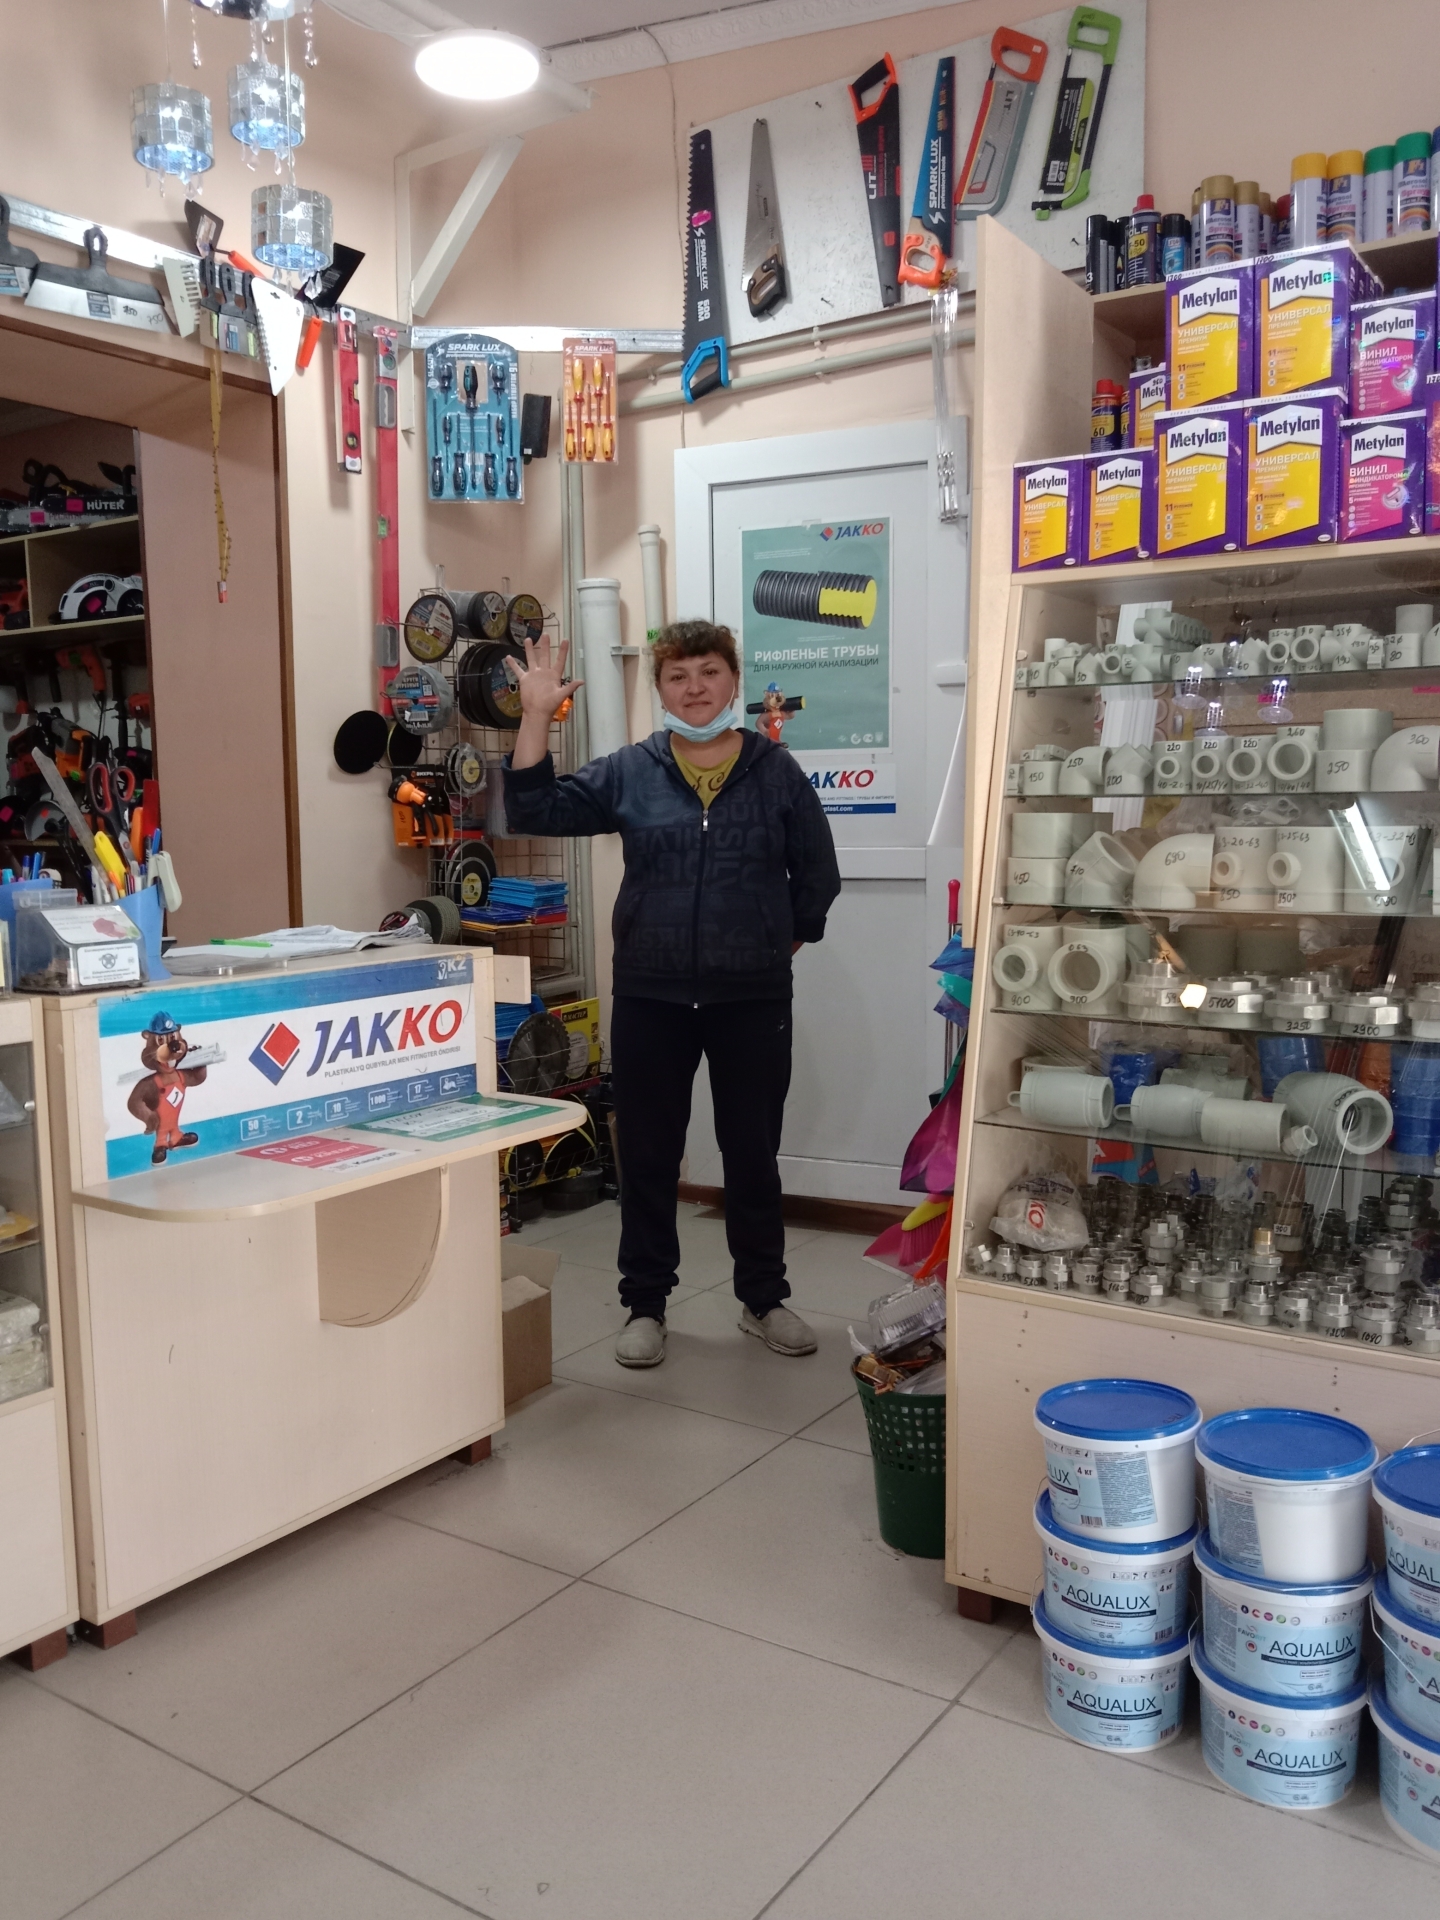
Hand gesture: palm